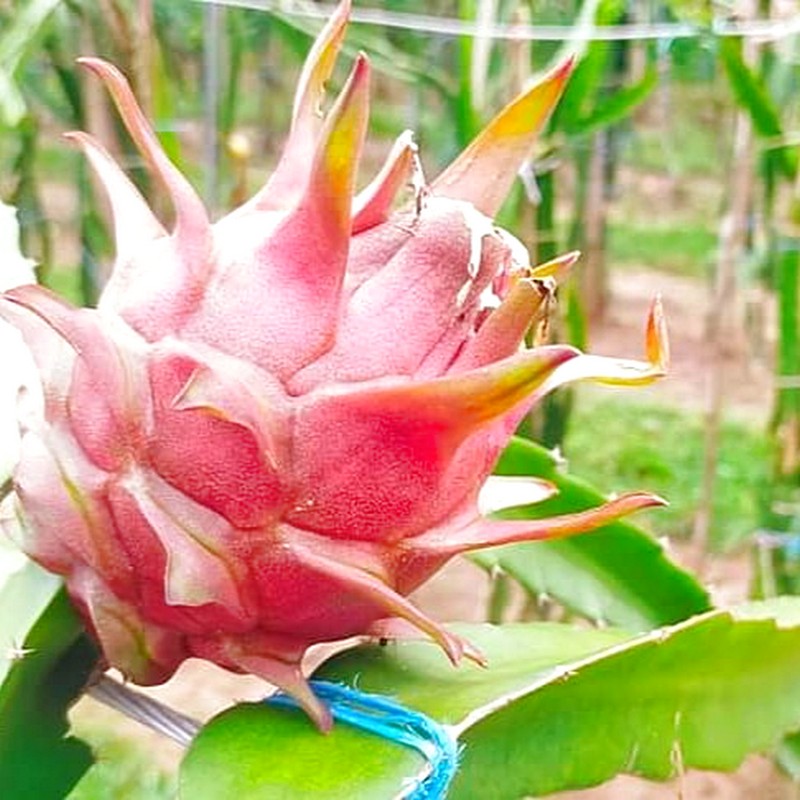
Label: Fresh Dragon Fruit